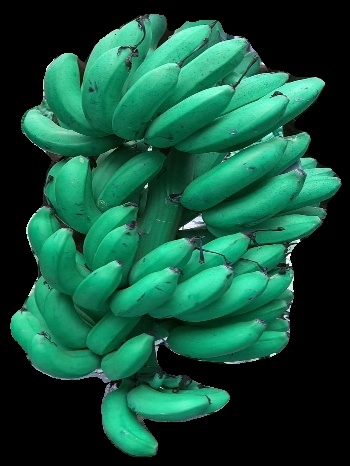
Variety: rasbale
Grade: grade1